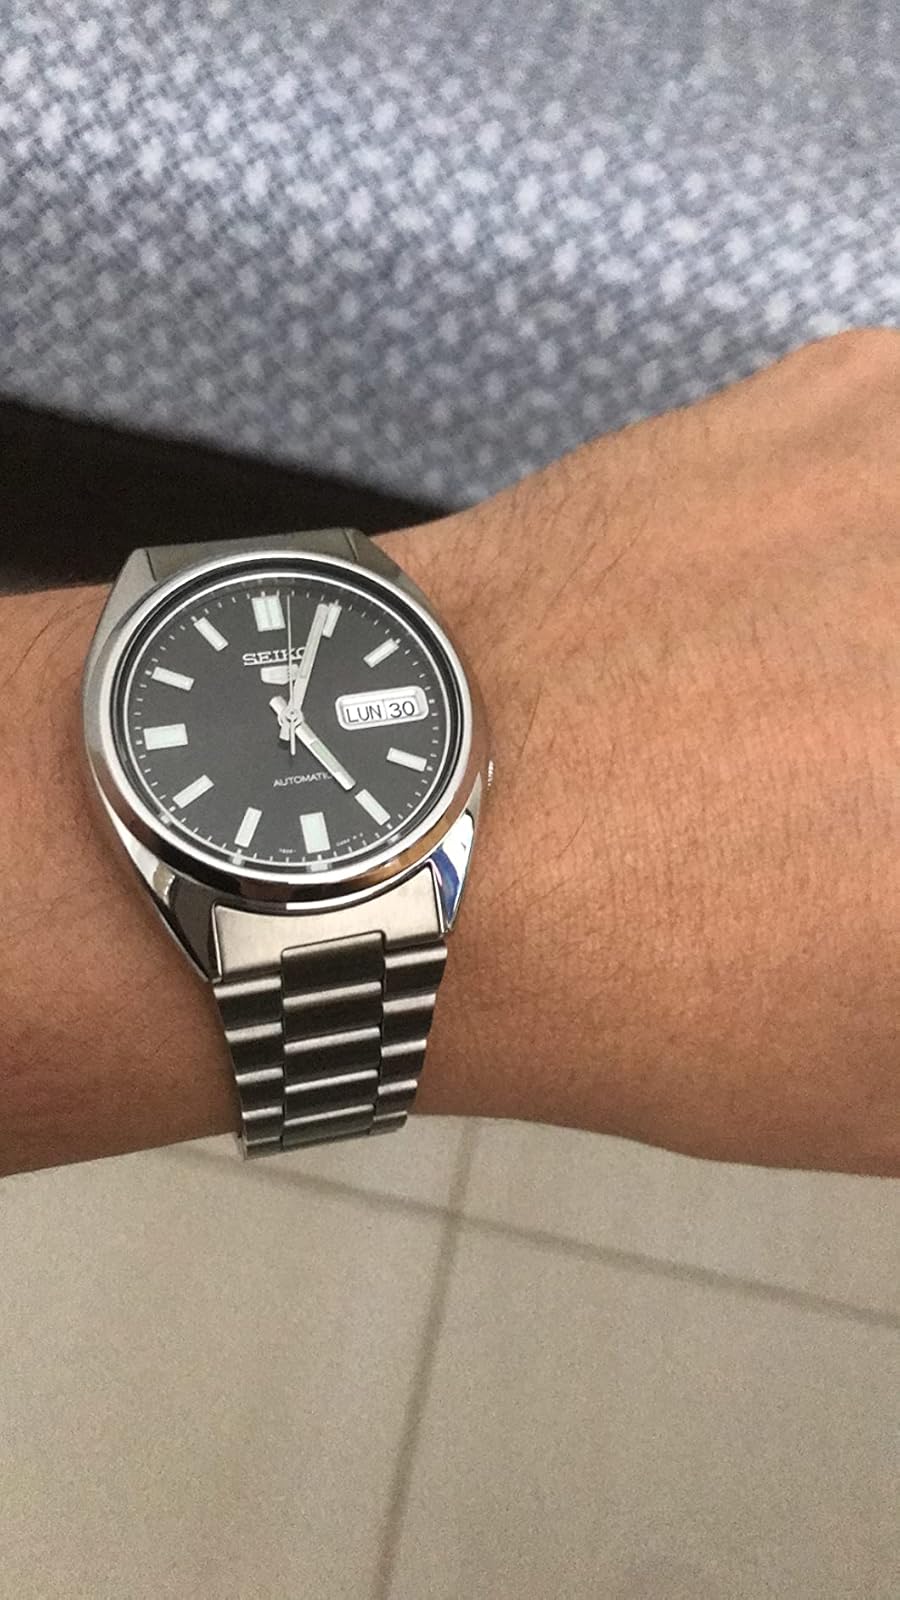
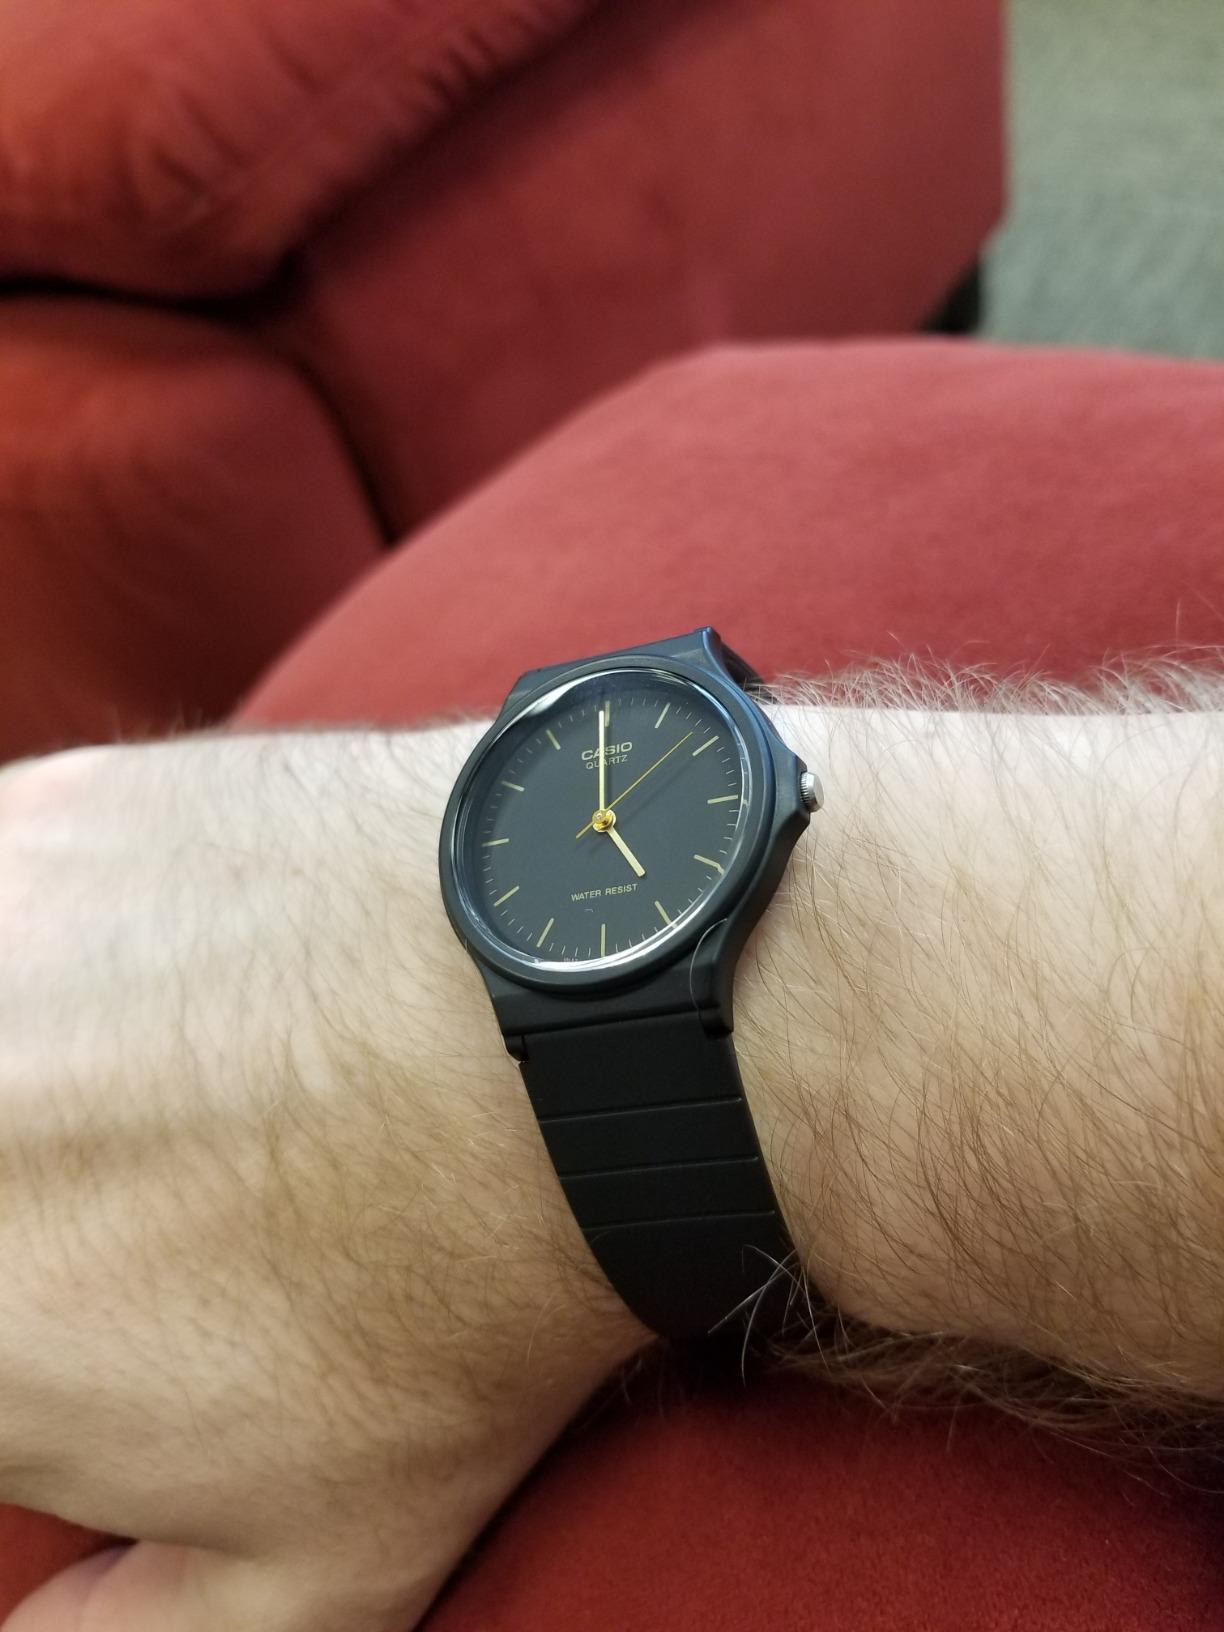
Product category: accessories_watch
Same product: no